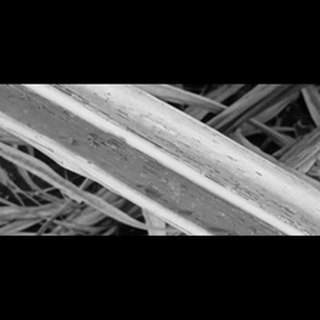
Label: sugarcane_yellow_leaf_disease